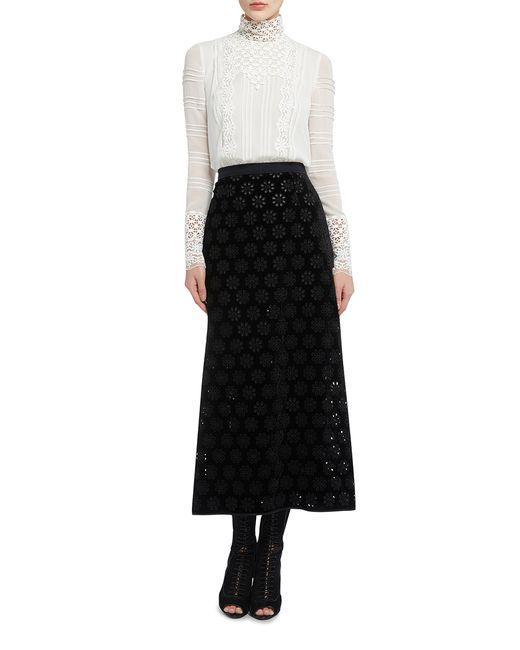
Weißes Oberteil mit vollem Ärmel und schwarzem Rock für Damen